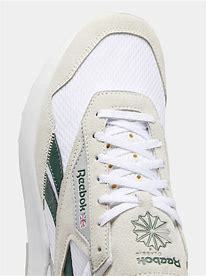
Brand: Reebok
Model: Cl Legacy